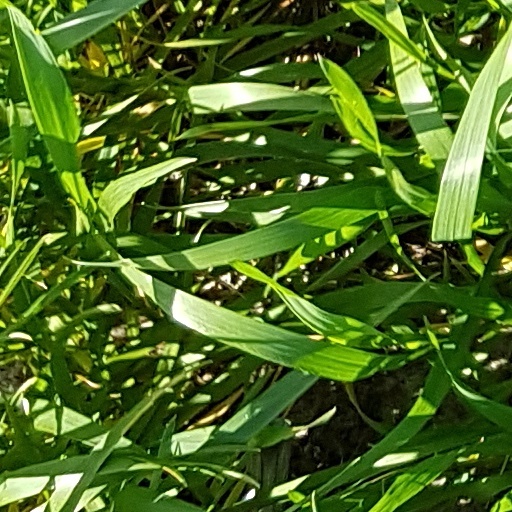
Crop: wheat